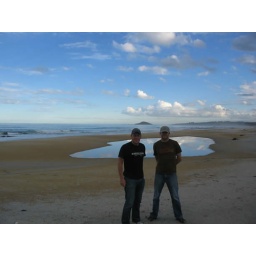
Chris and Jude in front of the mirror lake